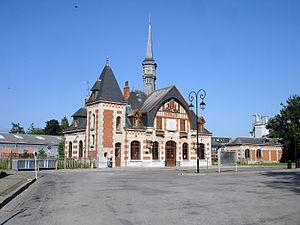
La gare de Senlis, Oise, France.
La ligne de Chantilly - Gouvieux à Crépy-en-Valois est une ligne ferroviaire française, d'une longueur de 35,1 kilomètres, qui reliait Chantilly à Crépy-en-Valois dans le département de l'Oise, en Picardie.